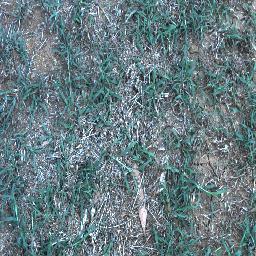
Label: negative